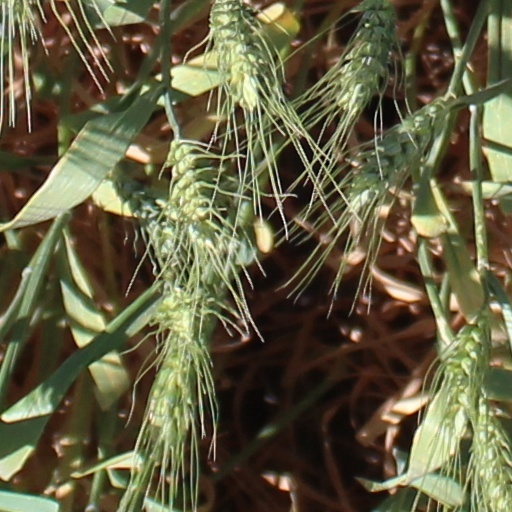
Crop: wheat